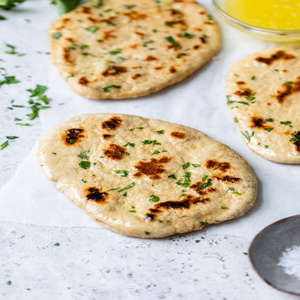
Dish: naan